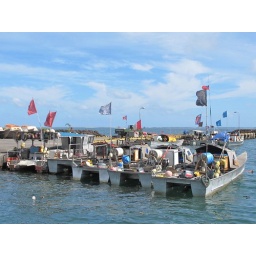
Commercial fishing boats moored alongside the fish market in Apia, Samoa